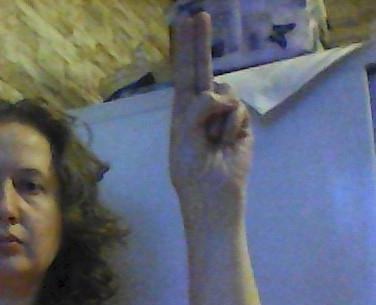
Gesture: two_up